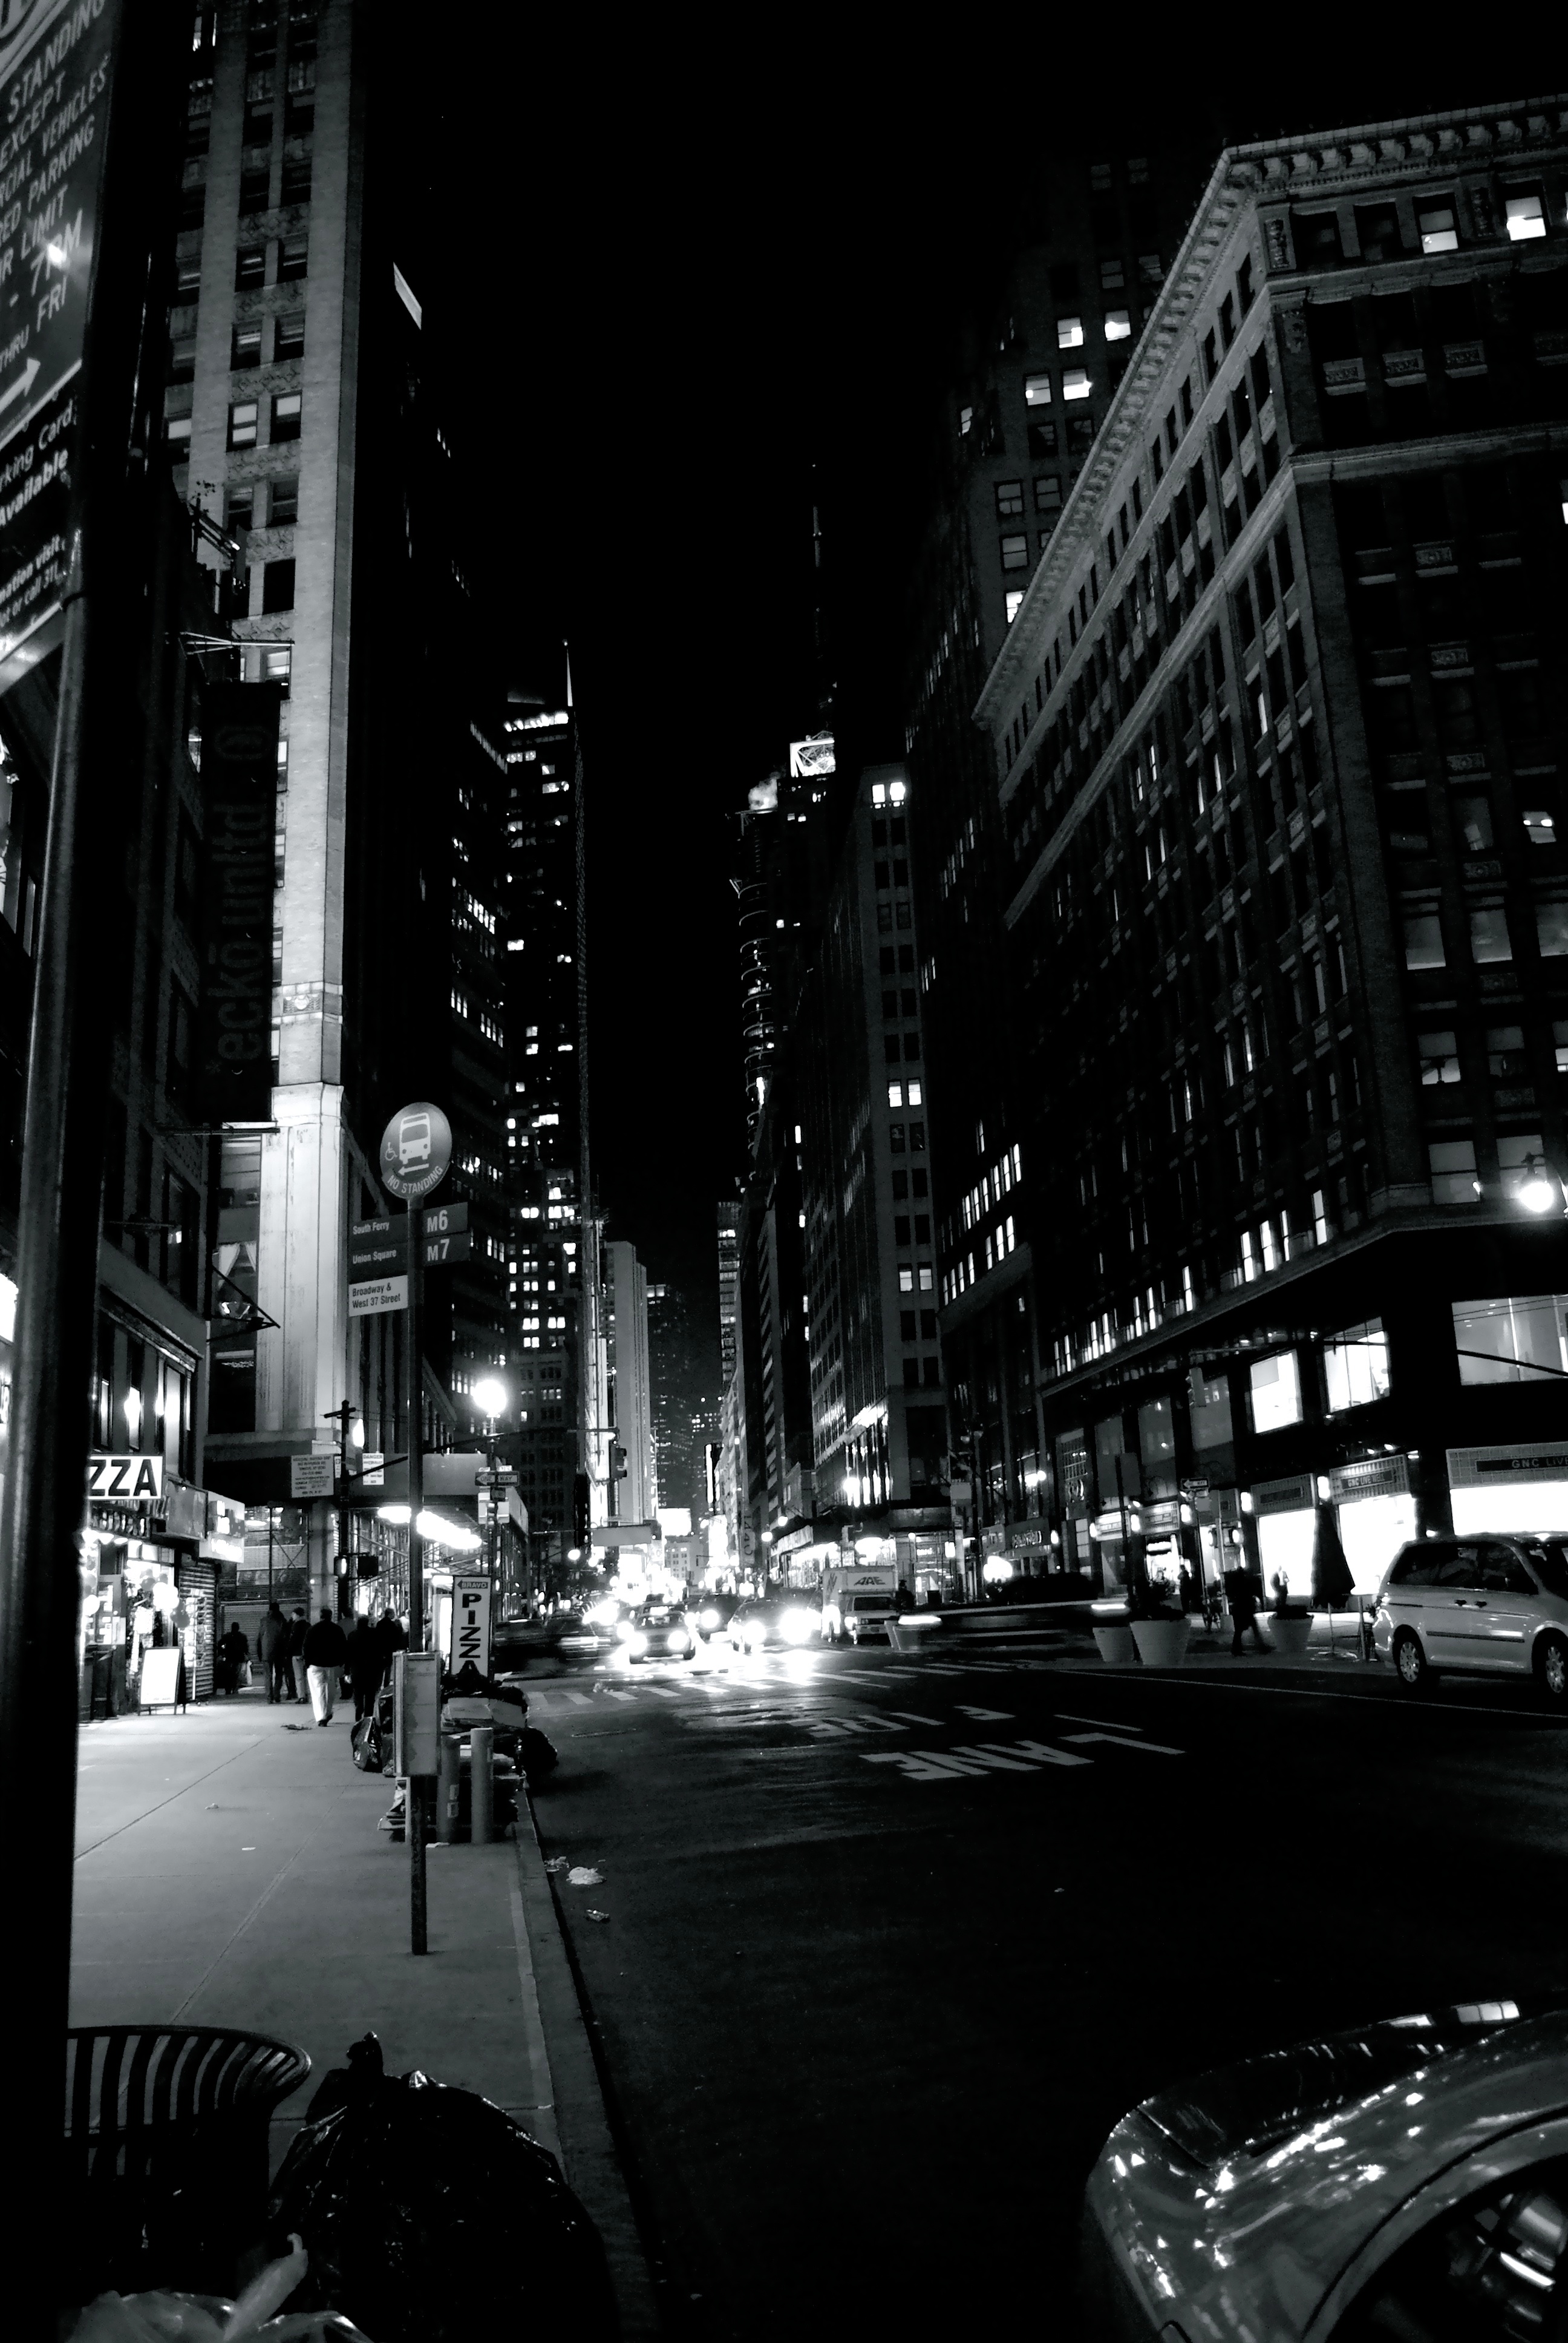
light, black and white, skyline, street, night, photography, city, skyscraper, cityscape, evening, darkness, black, monochrome, lighting, shape, metropolis, urban area, monochrome photography, film noir, human settlement